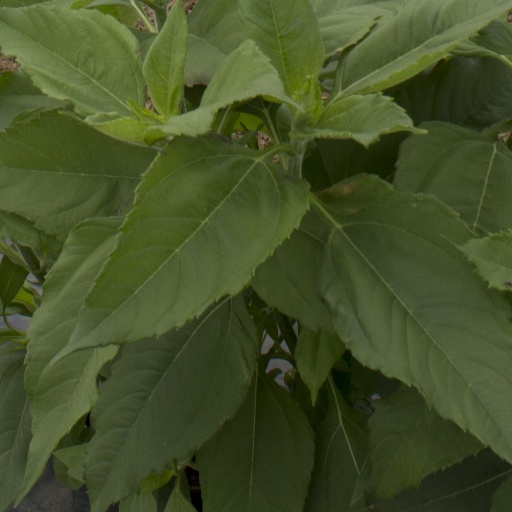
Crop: Jerusalem artichoke